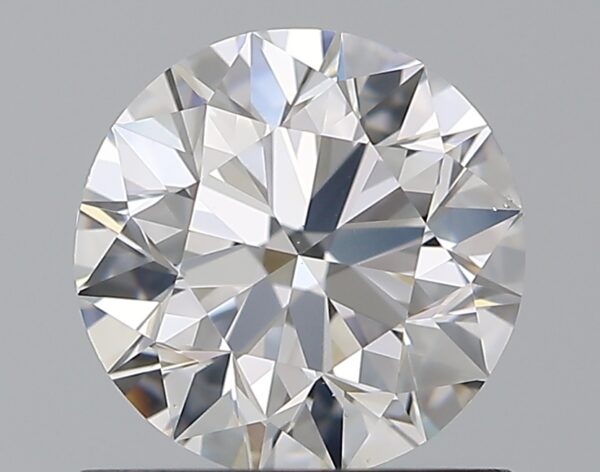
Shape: round
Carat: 0.9
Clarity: VS2
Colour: D
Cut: EX
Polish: EX
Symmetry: EX
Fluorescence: N
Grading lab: GIA
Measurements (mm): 6.09 x 6.14 x 3.85